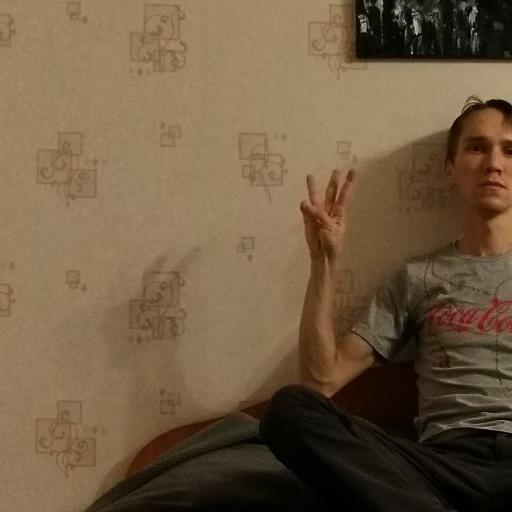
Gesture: three